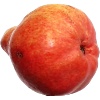
Label: Pear Red 1